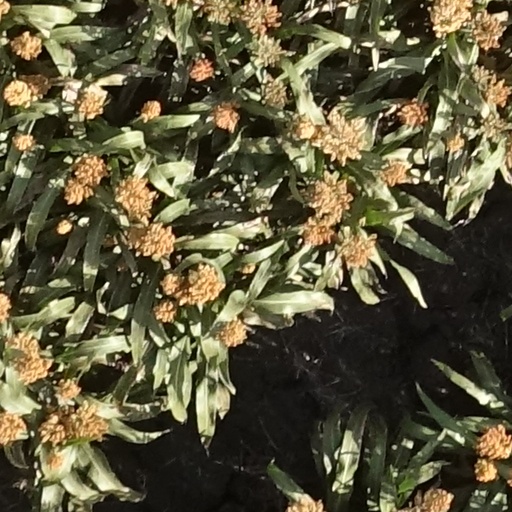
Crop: sorghum